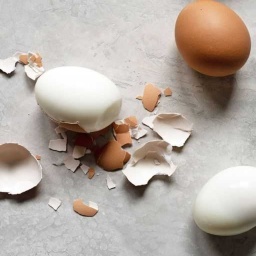
Label: eggshells